2015 Italian Grand Prix

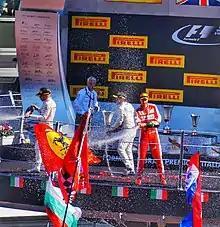
The podium celebrations

For more than two hours after the race, Hamilton's victory was still up for debate, as his left rear tyres was found to have had 0.3 psi less tyre pressure than regulated. While Lewis Hamilton stated in the post-race press conference that he had not been aware of the issue, Williams officials Pat Symonds and Rob Smedley called for Hamilton's disqualification, with the latter pointing out that it was "a safety issue". The stewards eventually decided not to take any further action, stating the following: "In making this determination regarding the pressure, the stewards noted that the tyre warming blankets had been disconnected from their power source, as is normal procedure, and the tyres were significantly below the maximum permitted tyre blanket temperature at the time of the FIA's measurement on the grid and at significantly different temperatures from other cars measured on the grid. Further, the stewards are satisfied that the team followed the currently specified procedure, supervised by the tyre manufacturer for the safe operation of the tyres. Therefore, the stewards decide to take no further action."